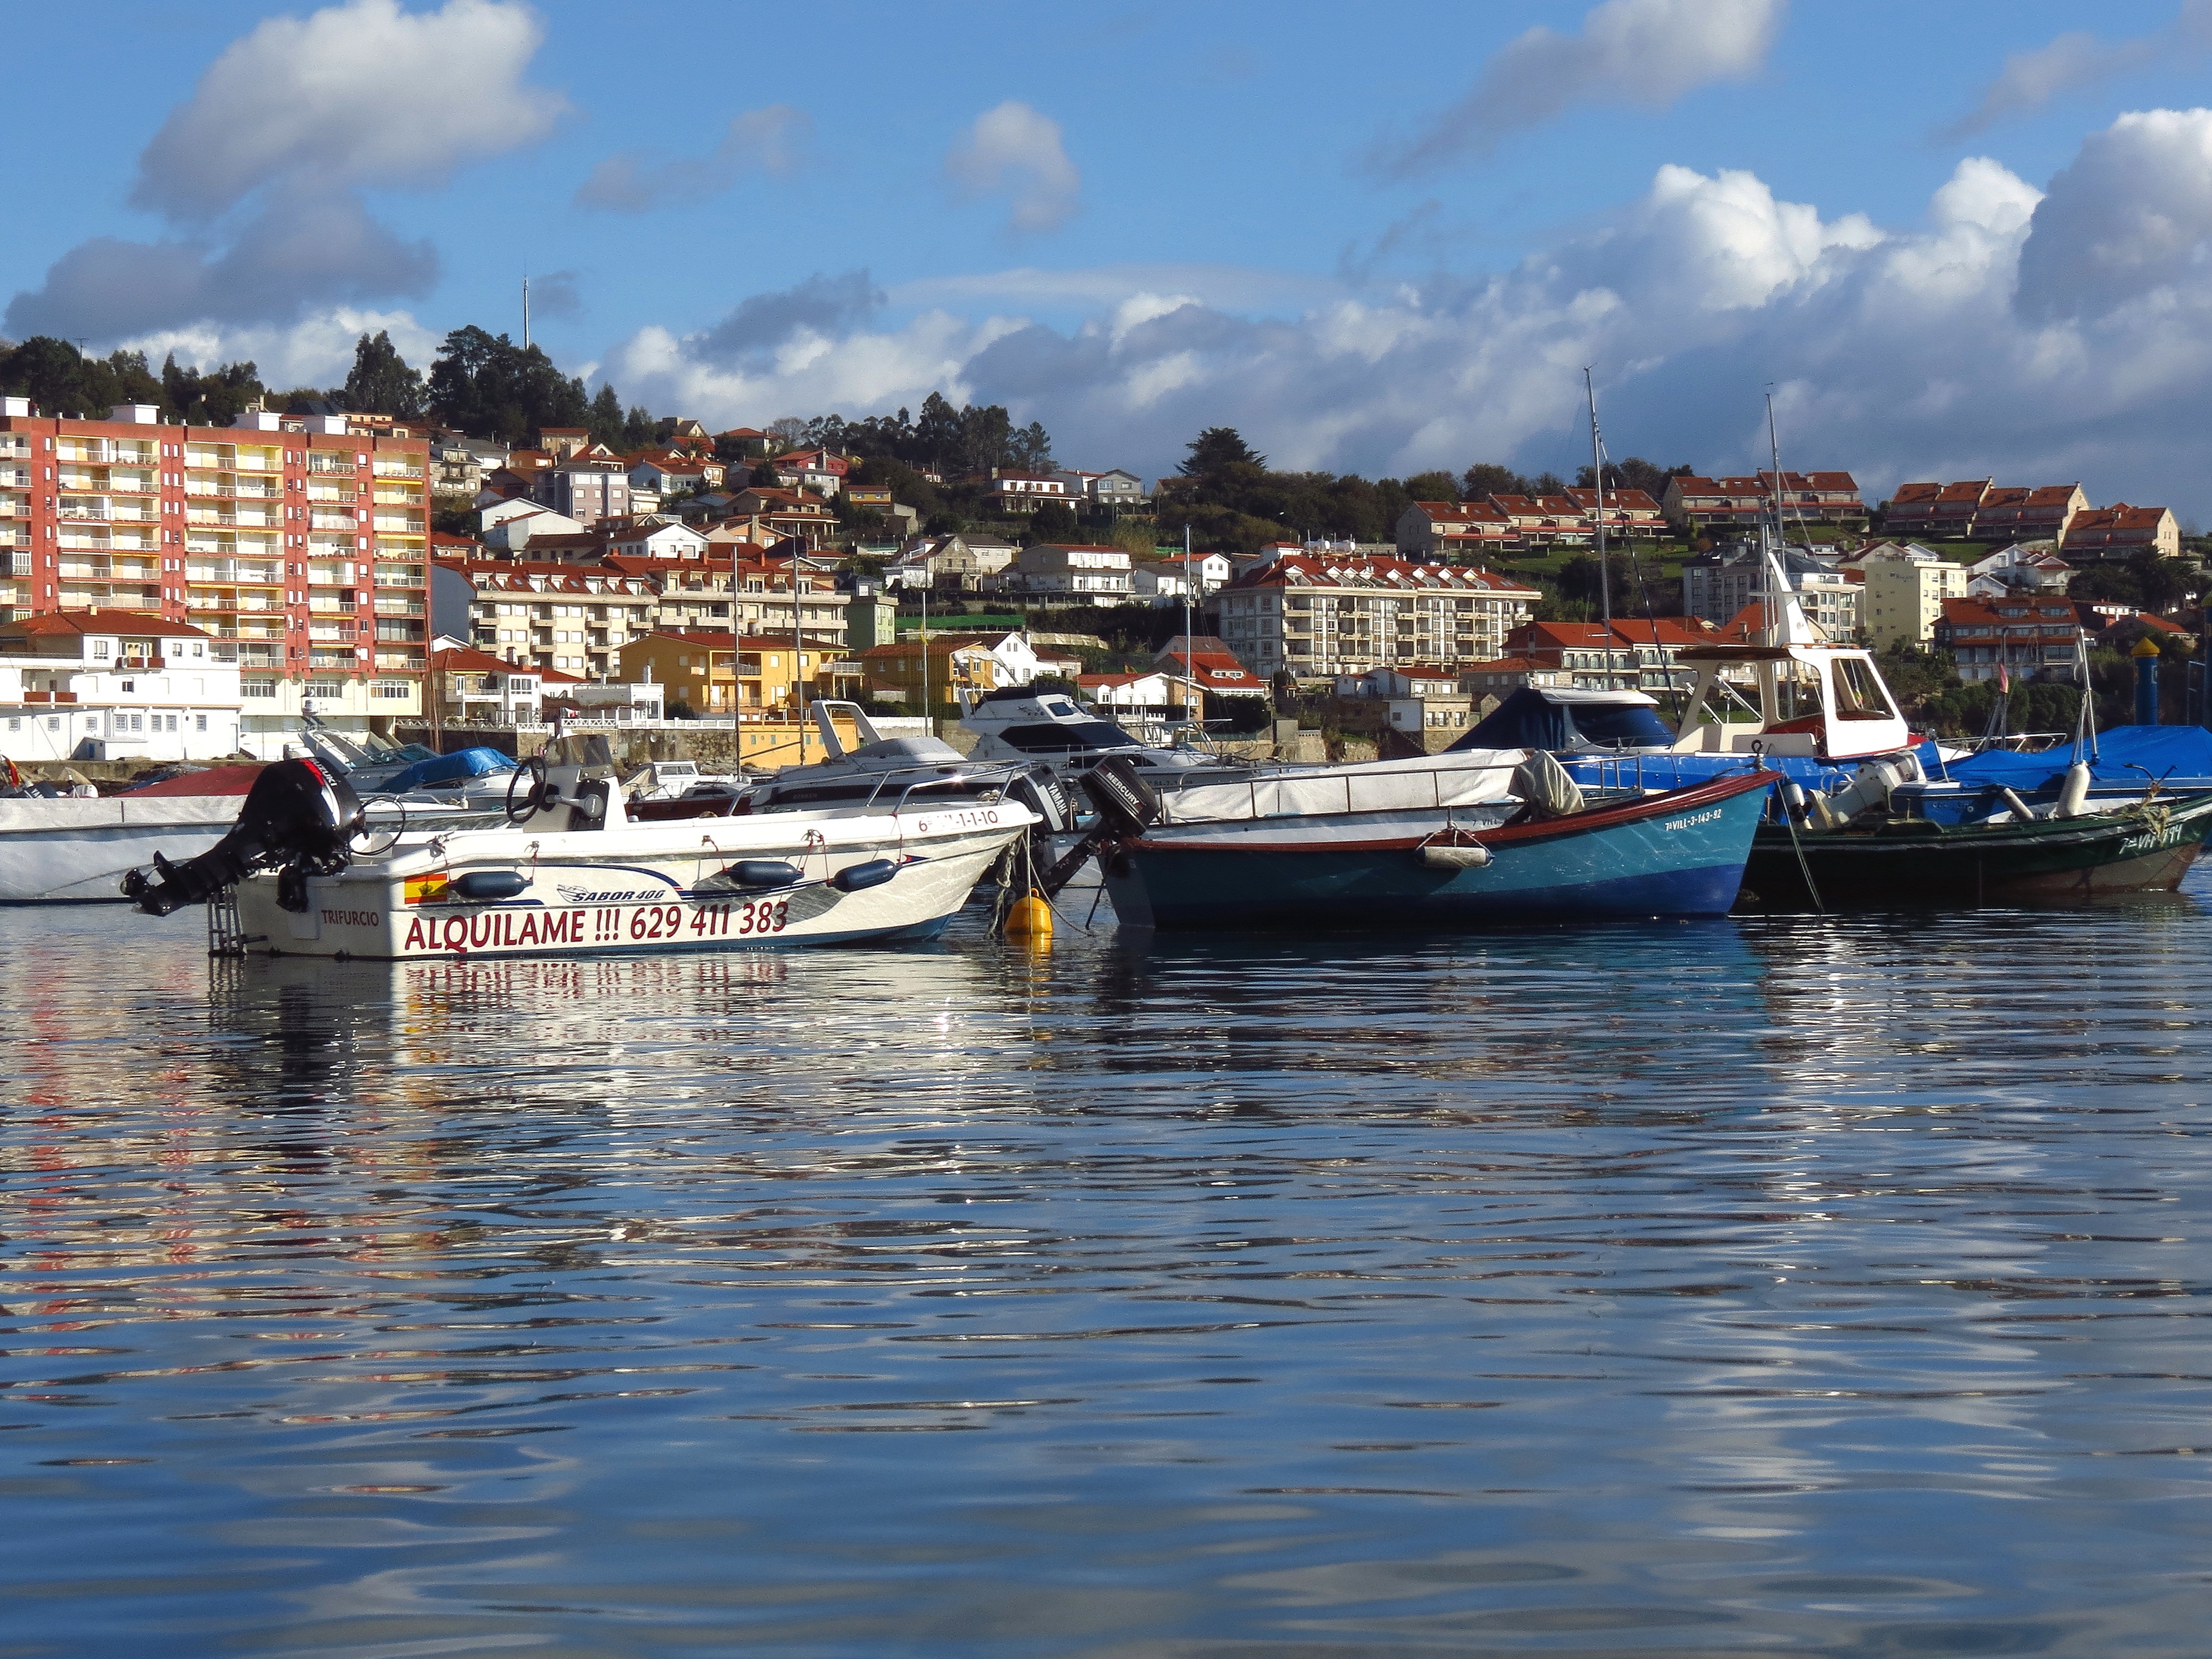
landscape, sea, coast, dock, boat, vacation, vehicle, bay, harbor, marina, port, waterway, spain, boating, galicia, pontevedra, sanxenxo, paisajes, watercraft, espana, ggl1, gaby1, canonsx40hs, fishing vessel